Harem

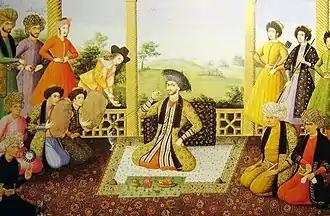
Suleiman I and his courtiers (1670)

The Imperial Harem of the Ottoman sultan, also called "seraglio" in the West, was part of Topkapı Palace. It also housed the valide sultan, as well as the sultan's daughters and other female relatives. Eunuchs and enslaved servant girls were also part of the harem. During the later periods, the sons of the sultan lived in the Harem until they were 12 years old.